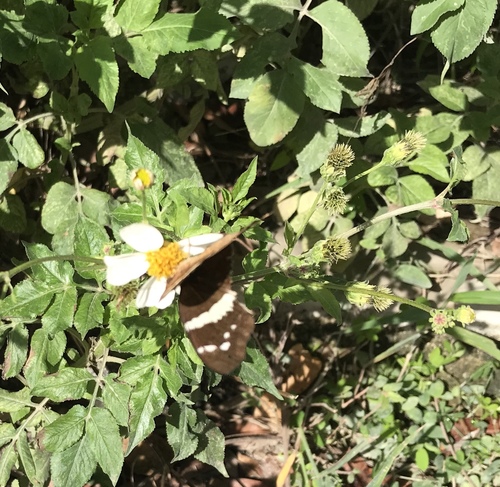
Scientific name: Anartia fatima
Common name: Banded peacock
Family: Nymphalidae
Order: Lepidoptera
Pollinator type: Primary pollinator
Habitat: Open areas and gardens
Geographic range: South America
Conservation status: Least Concern